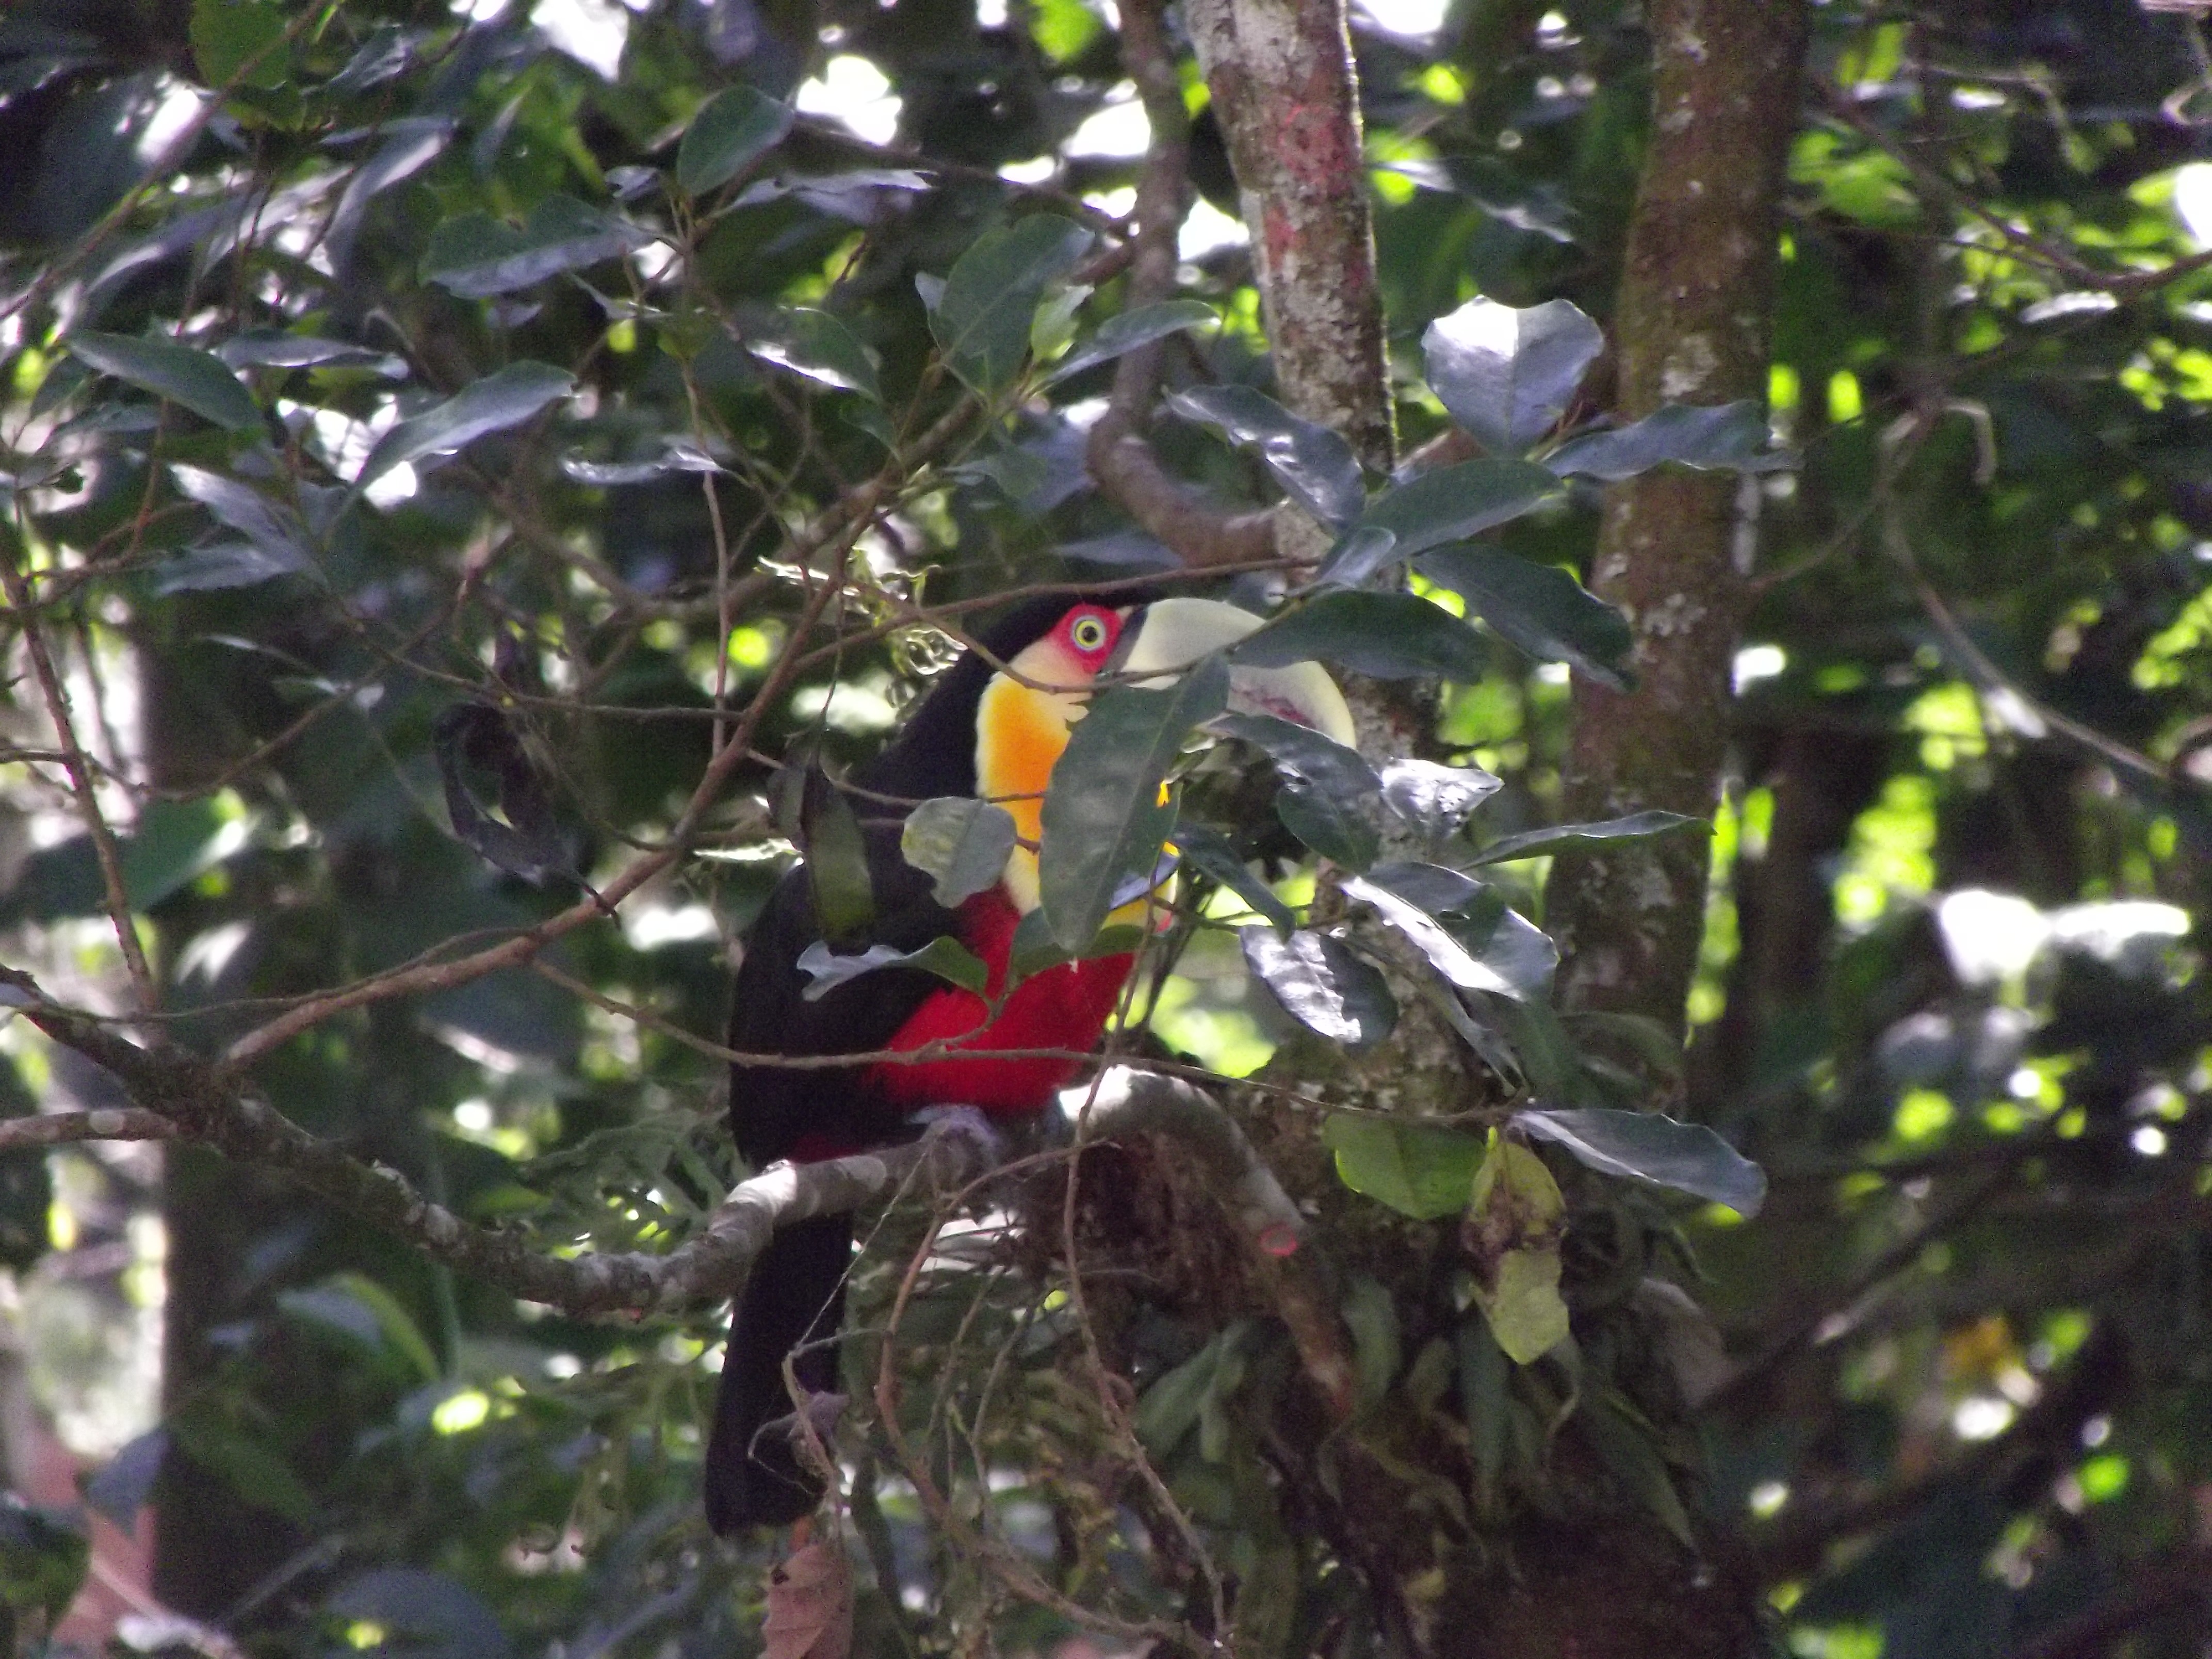
forest, branch, bird, flower, wildlife, jungle, fauna, native, rainforest, tucano, toucan, perching bird, piciformes, chest red yellow, mairipor